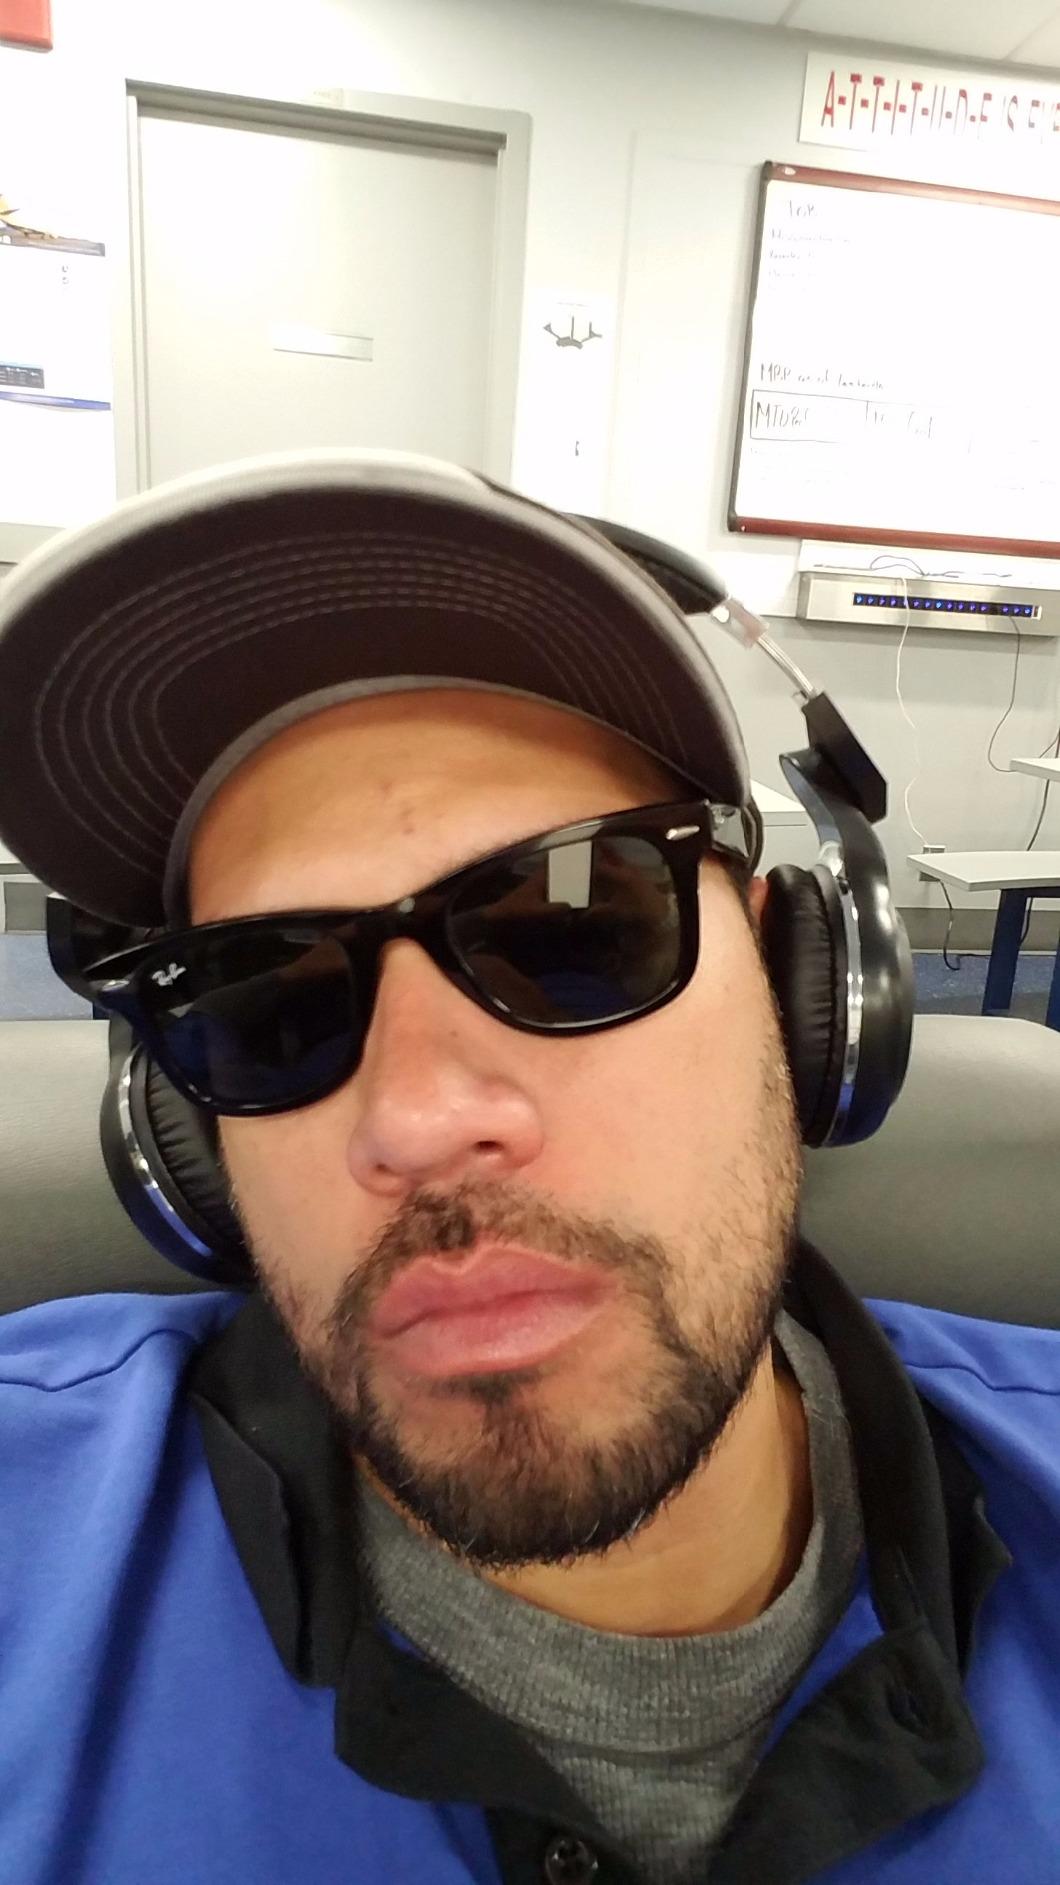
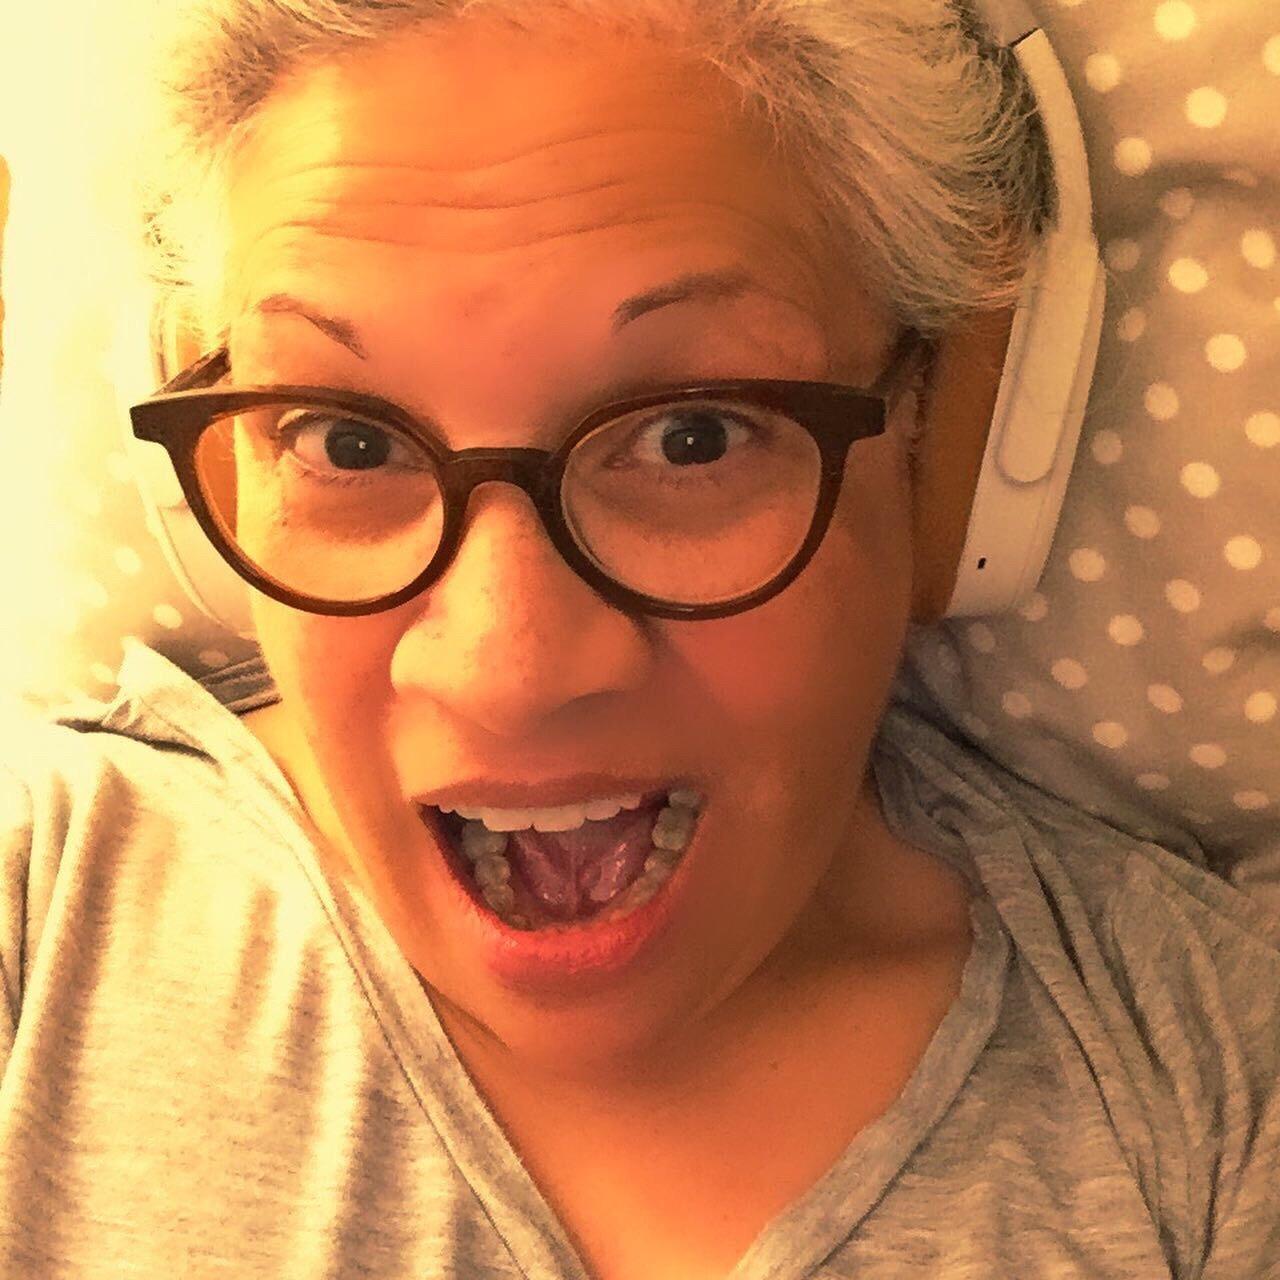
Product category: headphones
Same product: no